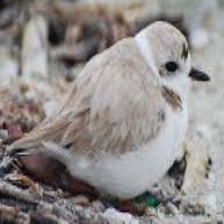
Species: SNOWY PLOVER
Scientific name: CHARADRIUS NIVOSUS